Bahram Afshari

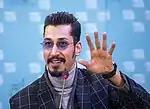
Afshari at the 2017 Fajr Film Festival

Bahram Afshari (born May 27, 1987) is an Iranian actor and director. He is best known for his role as Behtash Fariba in "Capital" (2013–present). His directorial debut film, "Seventy Thirty" (2024) became the highest-grossing film of all time in Iran, and he also starred in "Fossil" (2023), the second highest-grossing film. Afshari has received various accolades, including two Hafez Awards, in addition to nominations for two Iran Cinema Celebration Awards and an Iran's Film Critics and Writers Association Award.